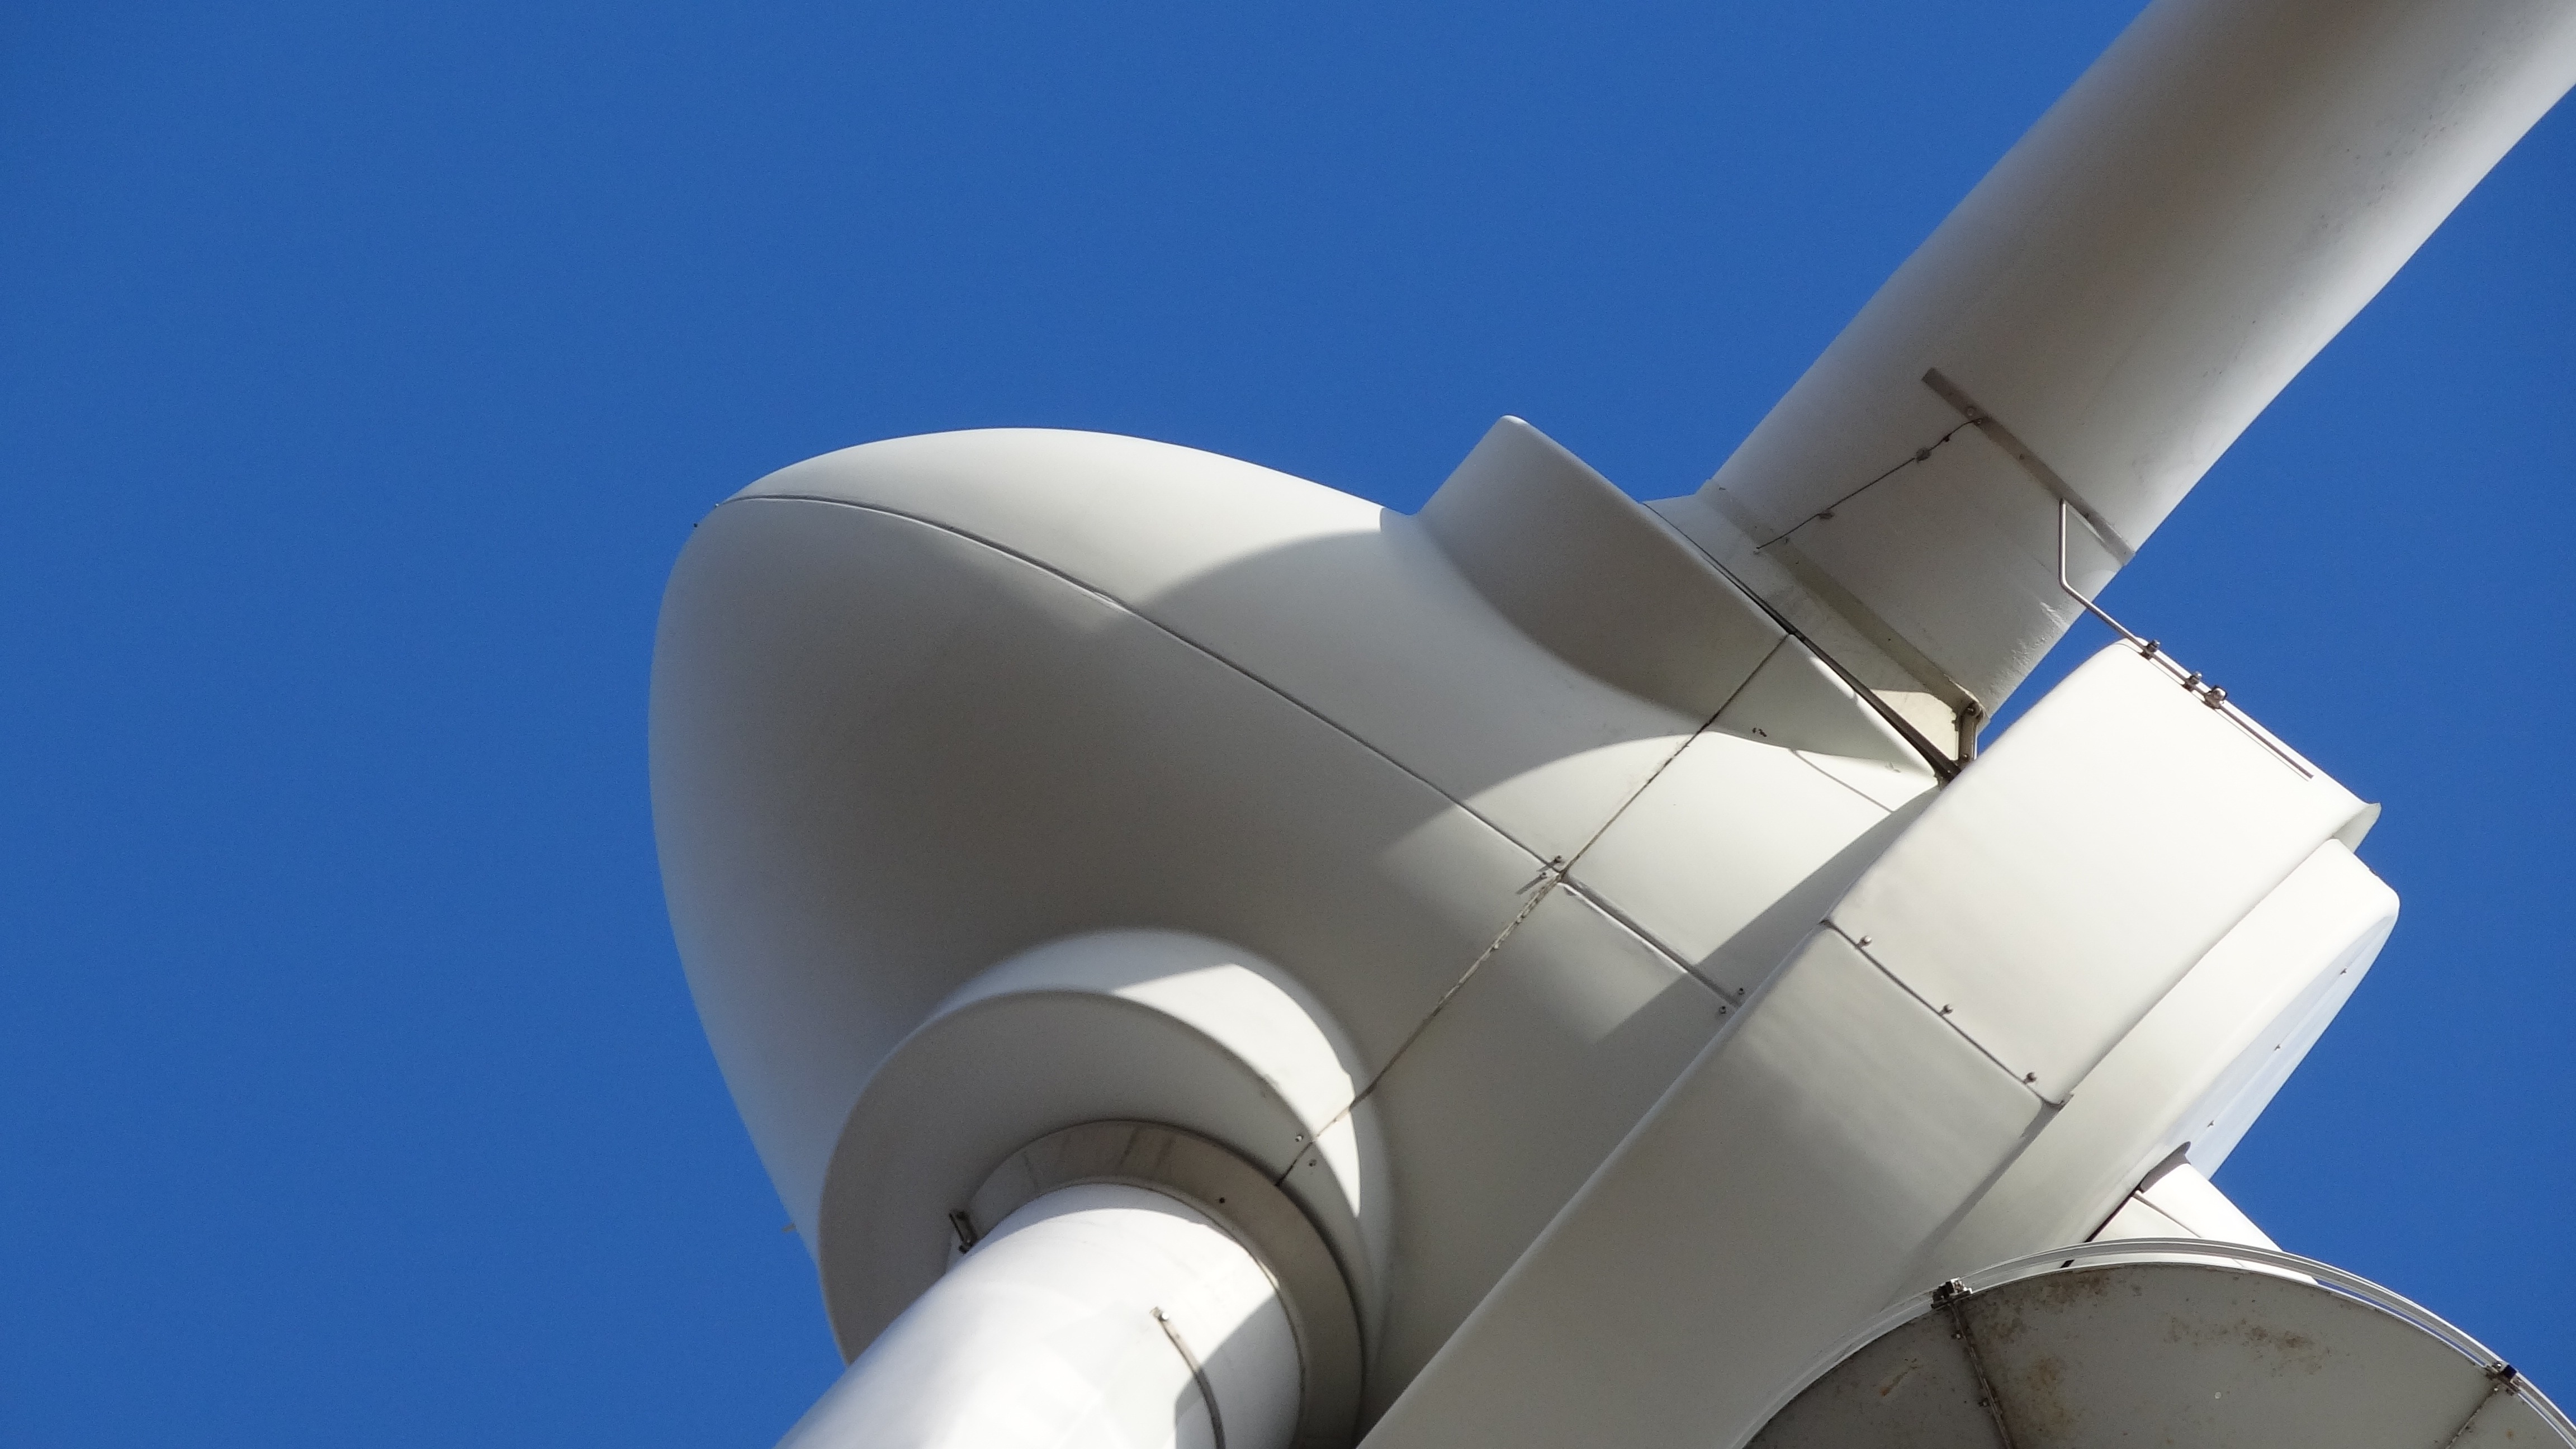
wing, sky, wind, airplane, aircraft, vehicle, aviation, machine, blue, pinwheel, energy, propeller, windr der, atmosphere of earth, aerospace engineering, aircraft engine